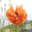
Label: poppy